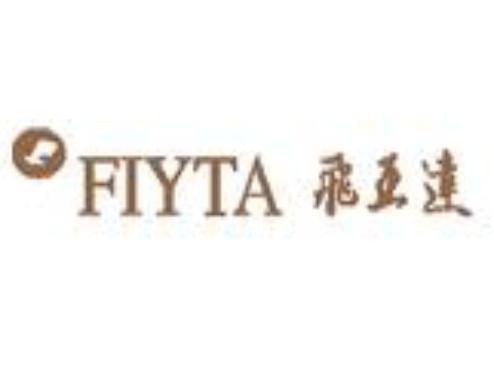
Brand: fiyta
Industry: Electronic